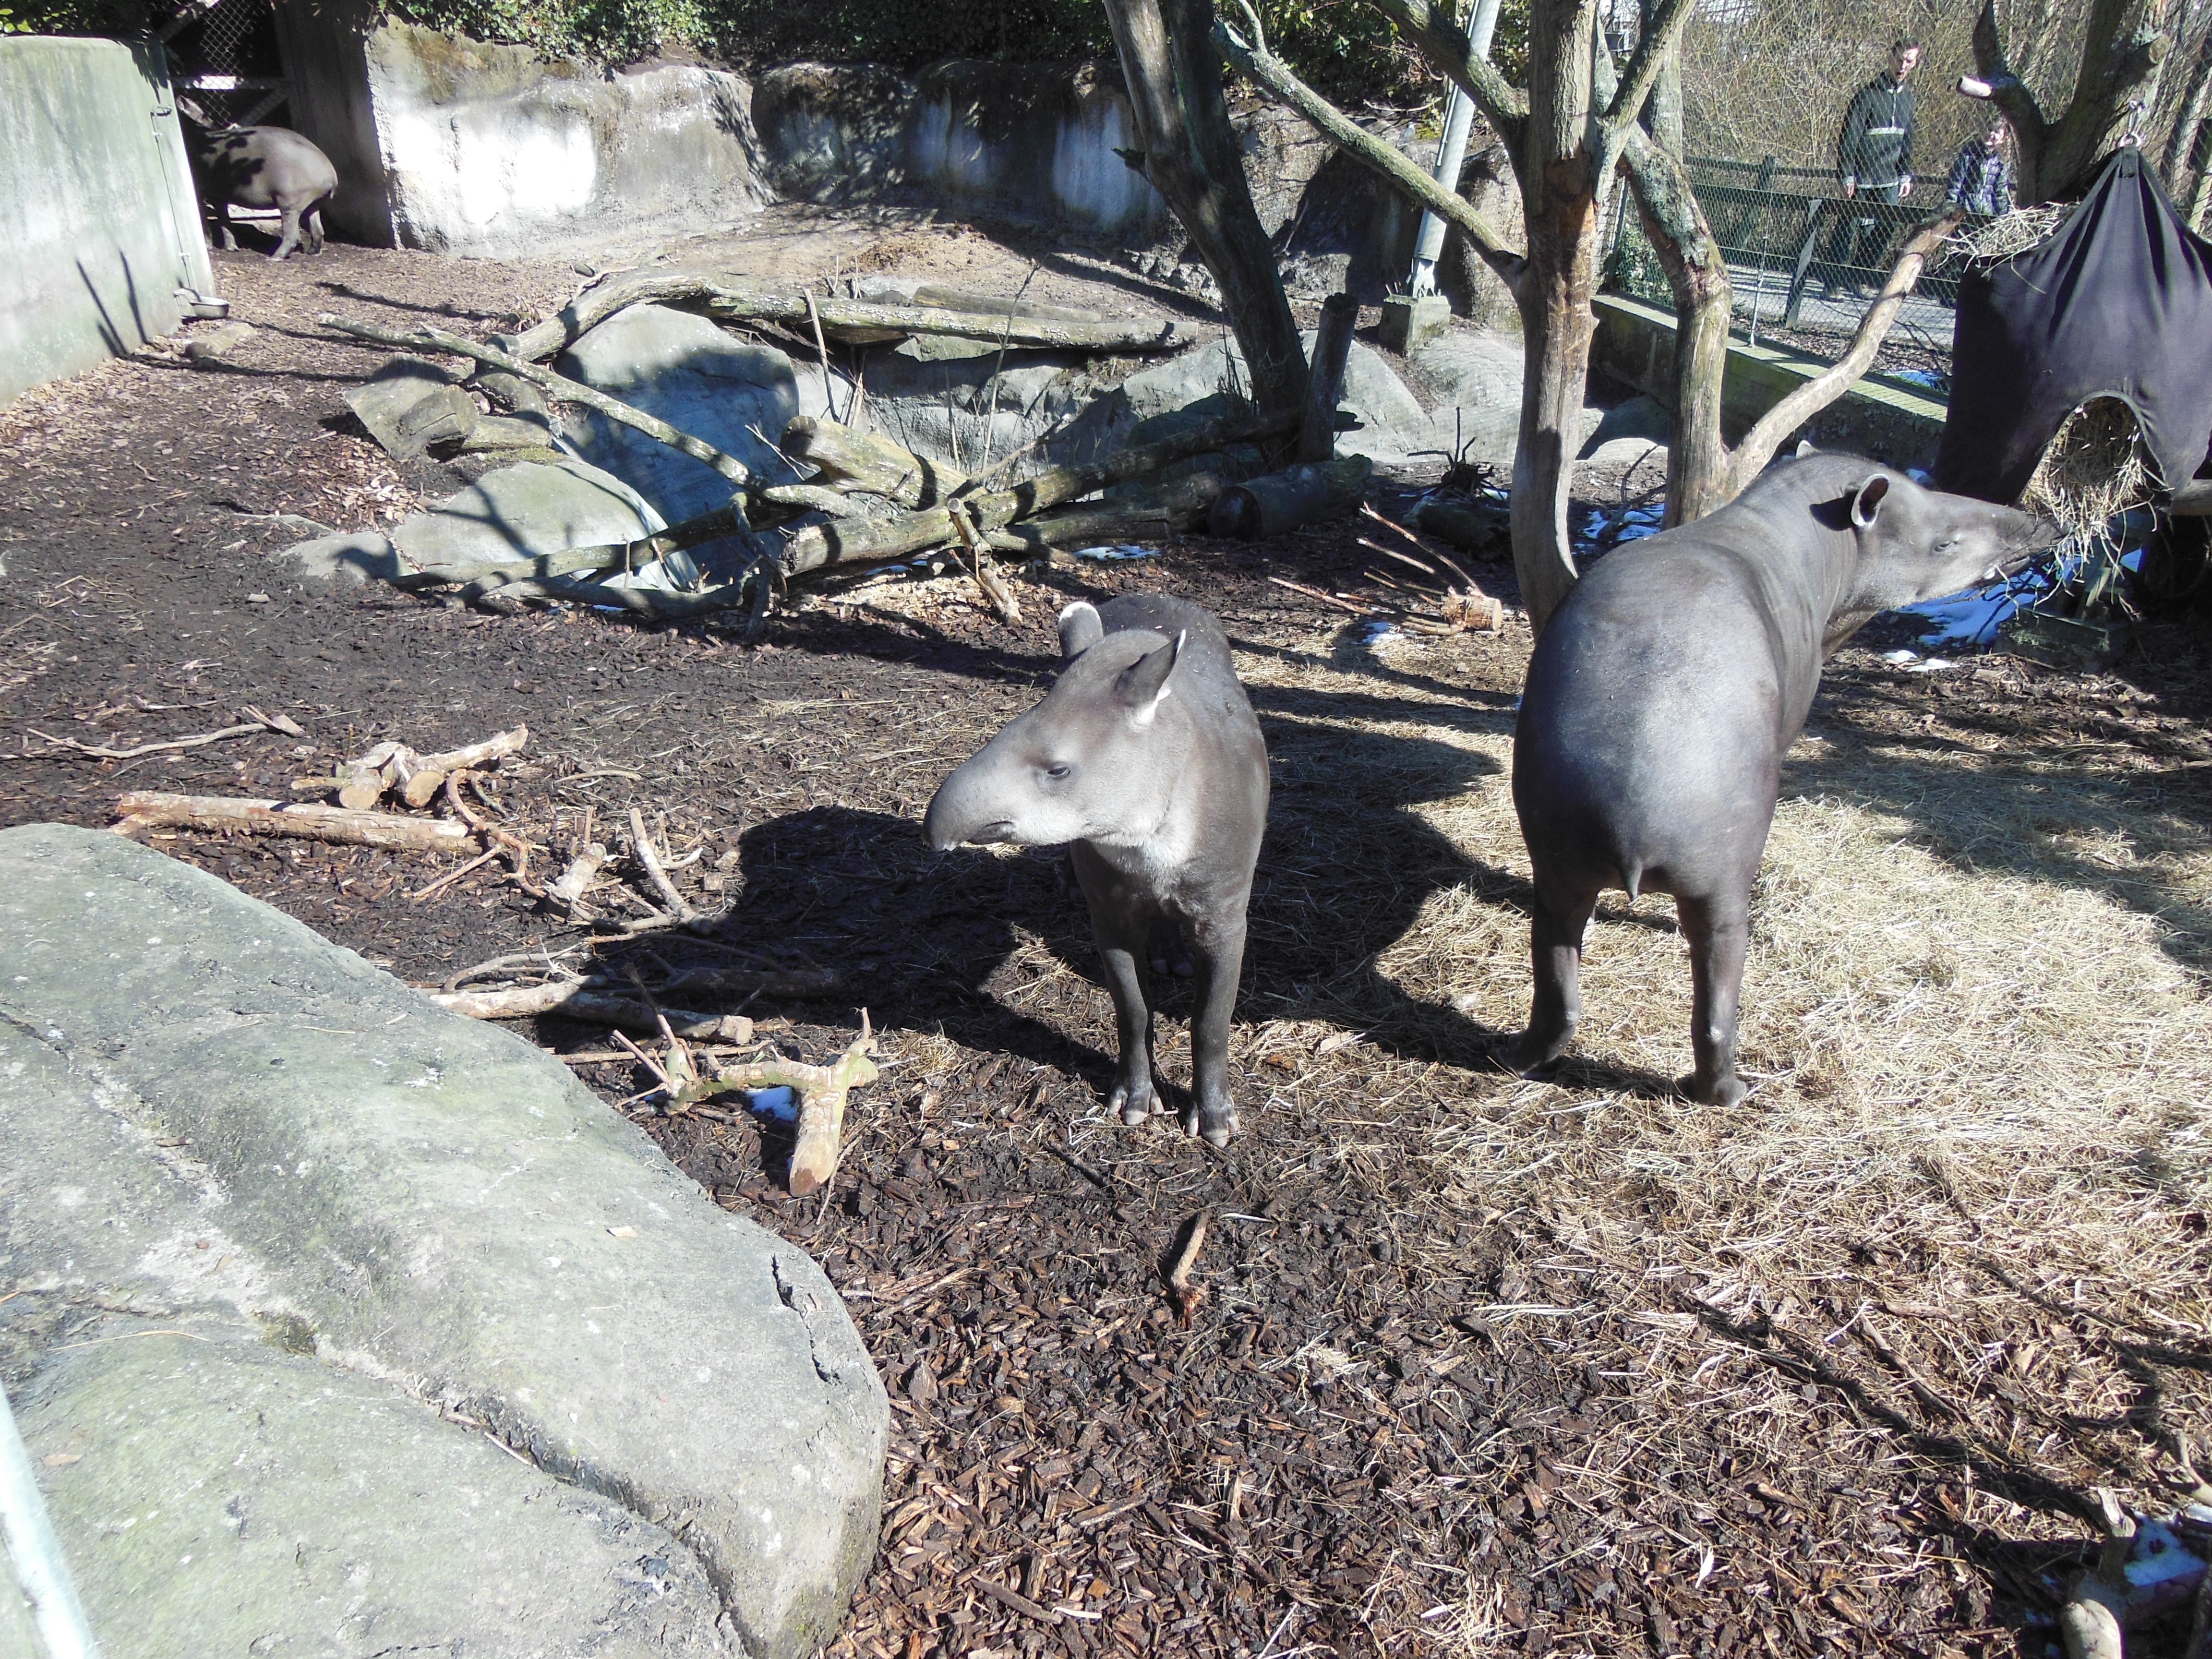
bird, wildlife, zoo, fauna, animals, mammals, denmark, south america, herbivore, ungulate, tapir, funen, lowland tapir, tapirus terrestris, rainforest animals